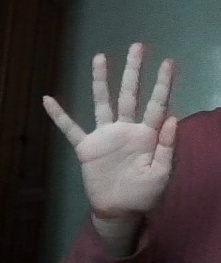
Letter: sheen